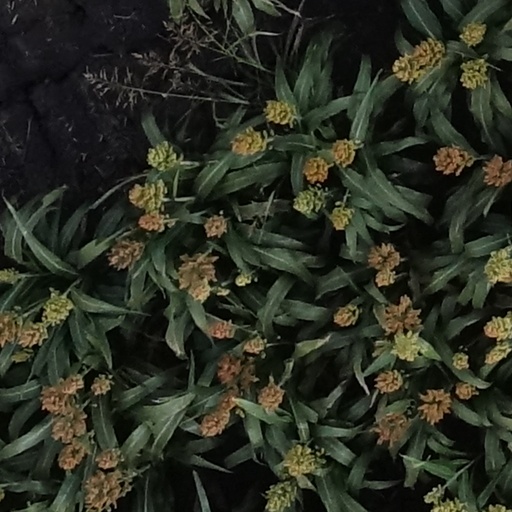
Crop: sorghum